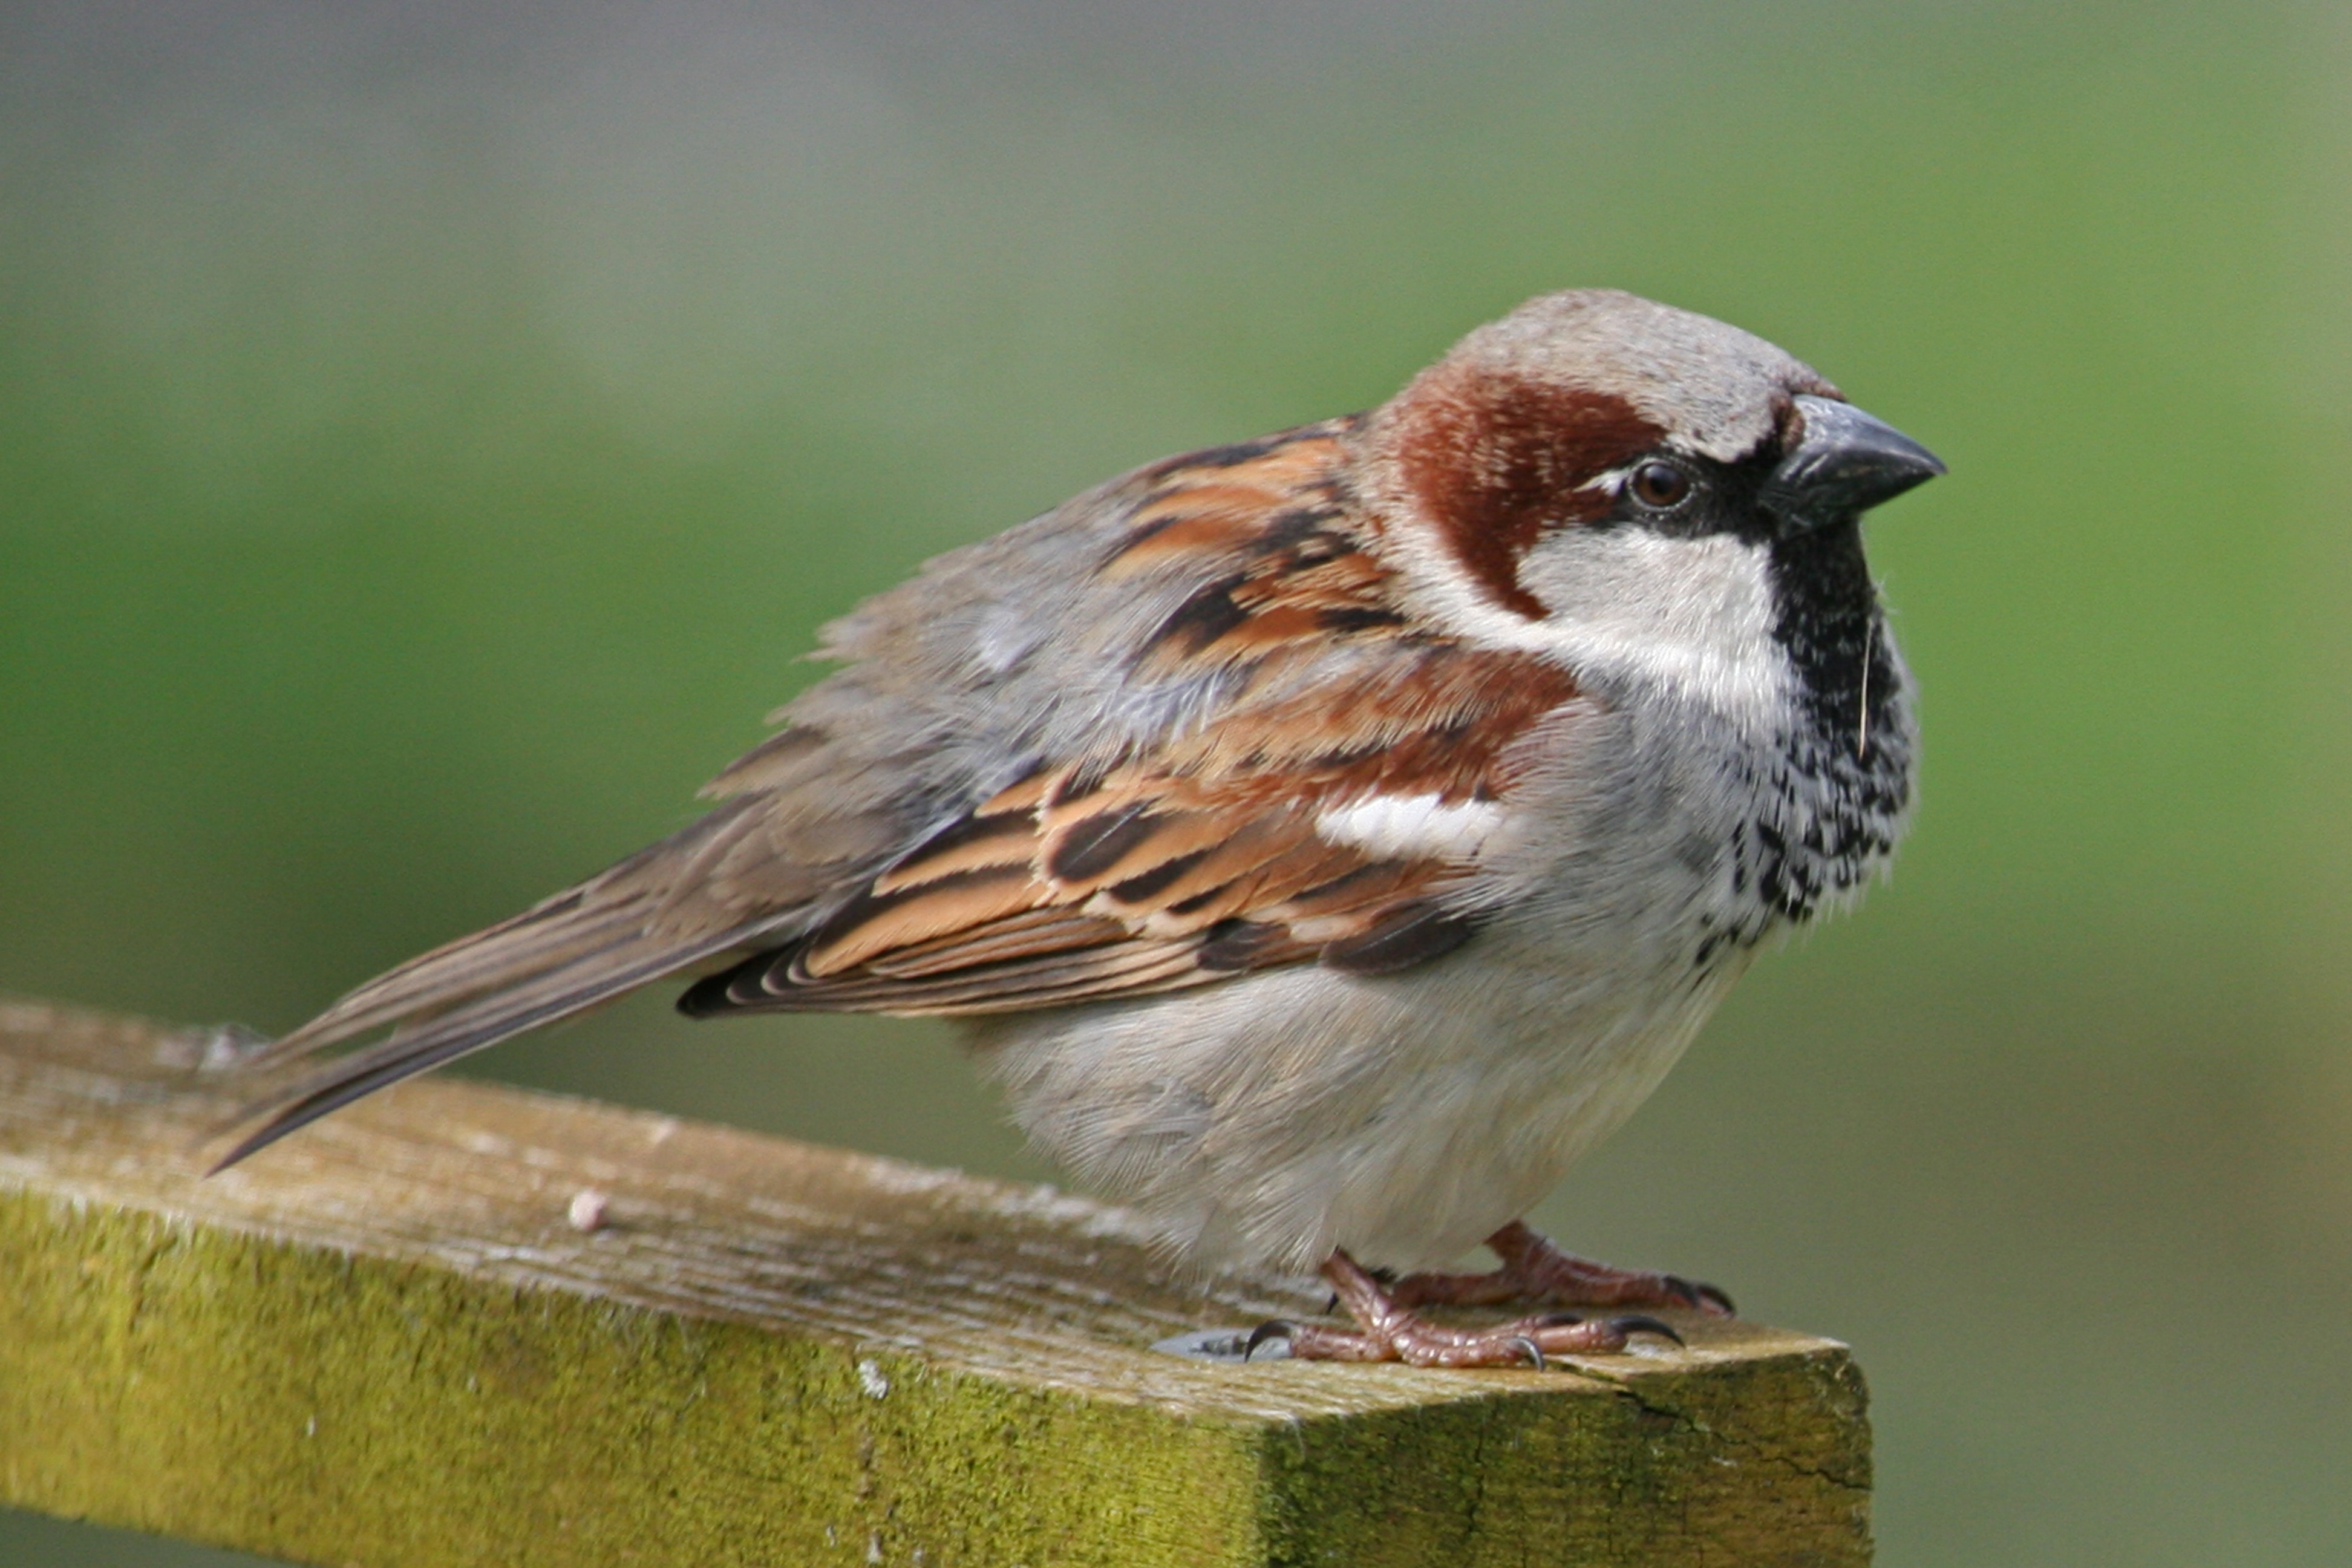
bird, wing, animal, wildlife, beak, close, fauna, songbird, vertebrate, sparrow, finch, brambling, sperling, house sparrow, old world flycatcher, perching bird, emberizidae, ortolan bunting